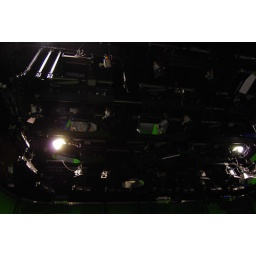
It's all about the branding - we used the green screen in the animation studio before the demo of how you animate!